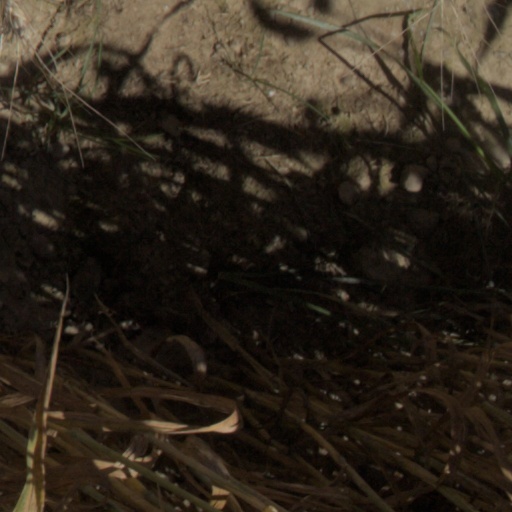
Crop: wheat